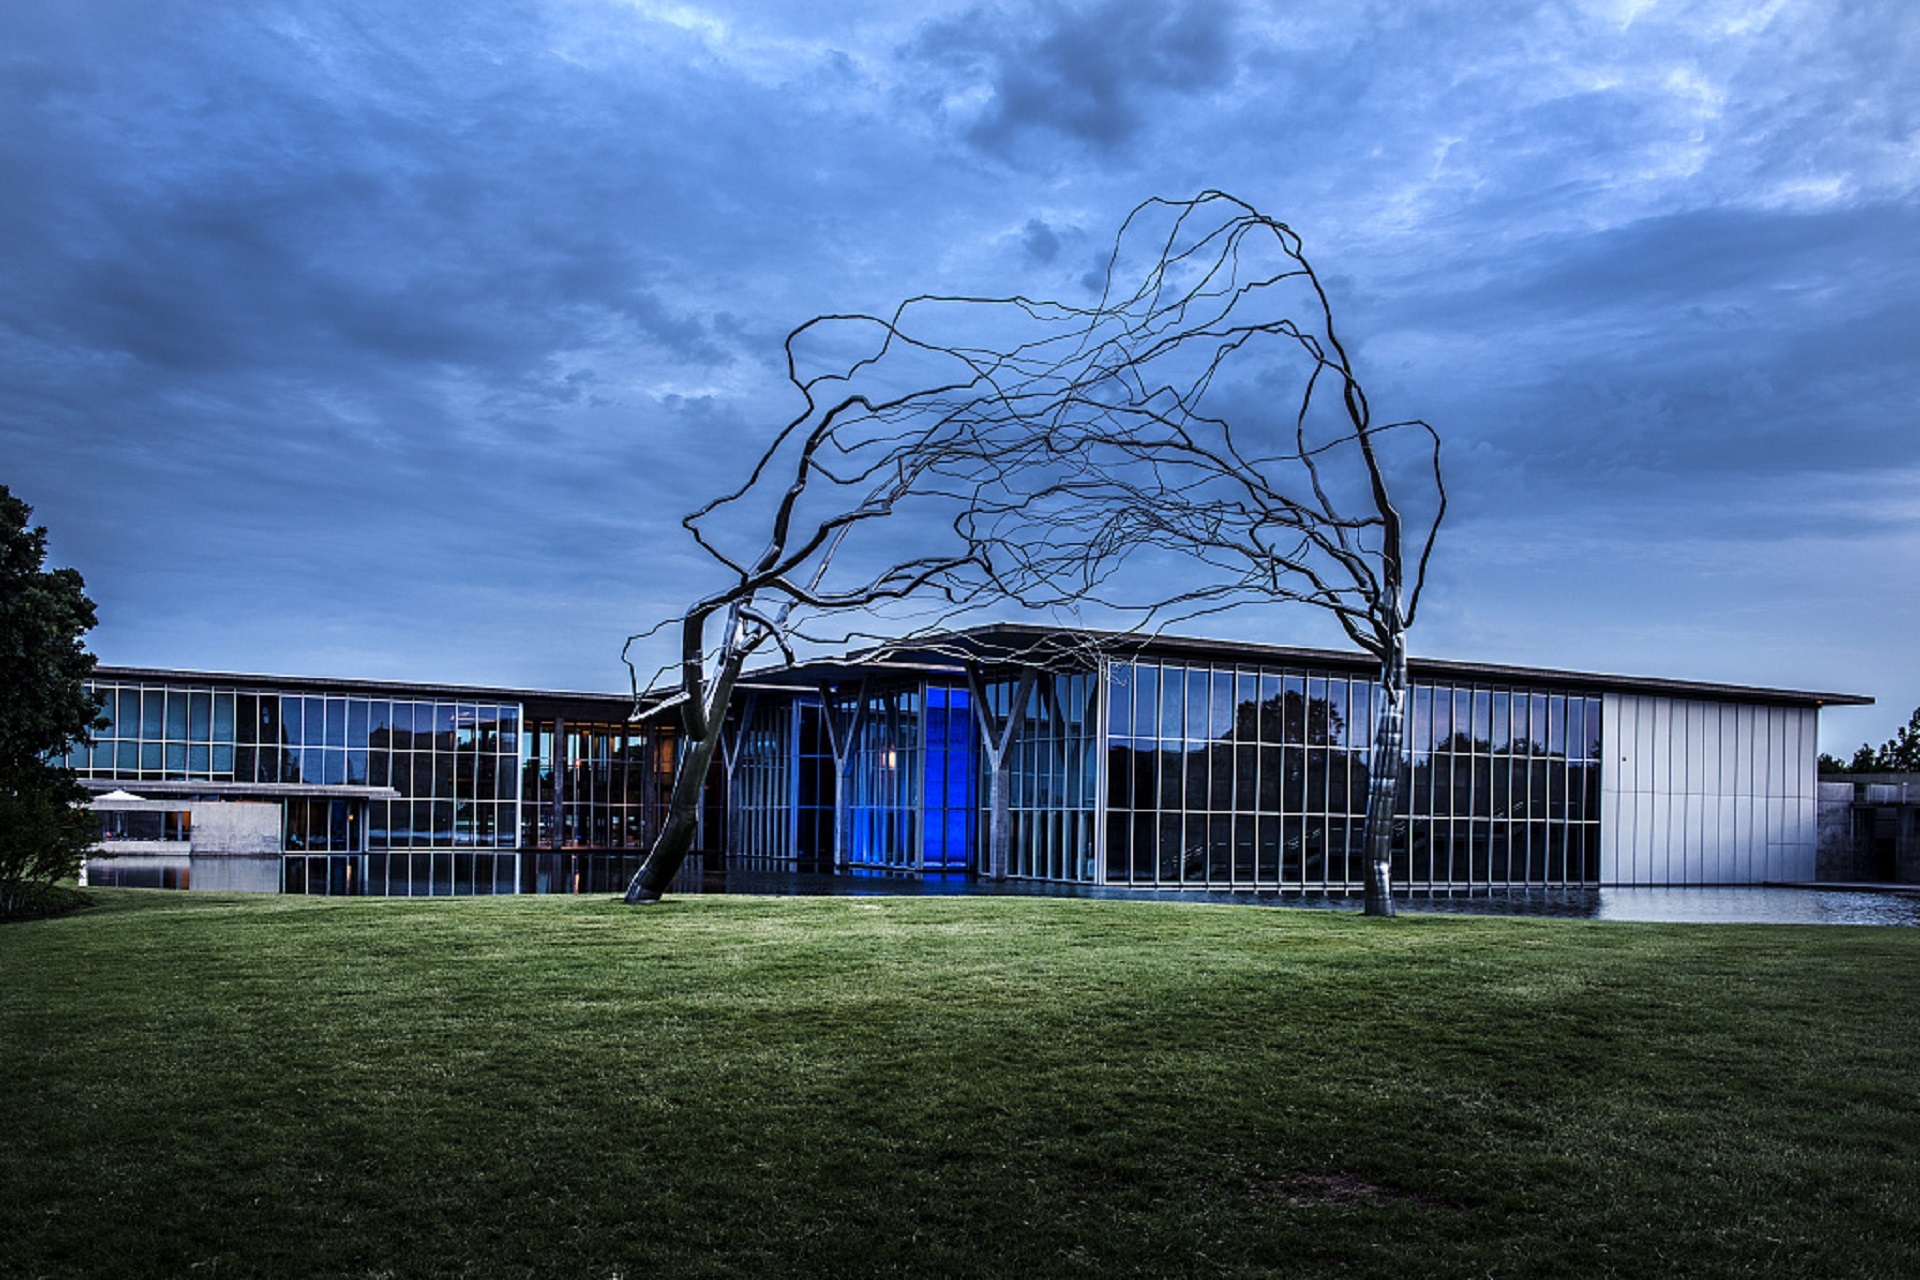
grass, architecture, sky, sunset, lawn, house, sunlight, building, city, home, cityscape, tourist, dusk, suburb, evening, twilight, museum, usa, backyard, facade, exterior, professional, modern, stadium, art, design, texas, headquarters, fort worth, urban area, residential area, sport venue, outdoor structure